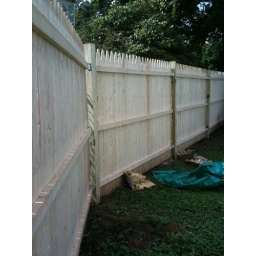
Almost done! Put a nice wooden fence in front of the disgusting chain link. I hate chain link fences.